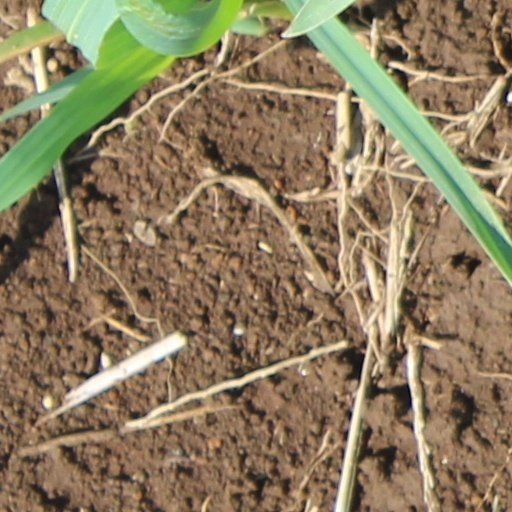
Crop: wheat